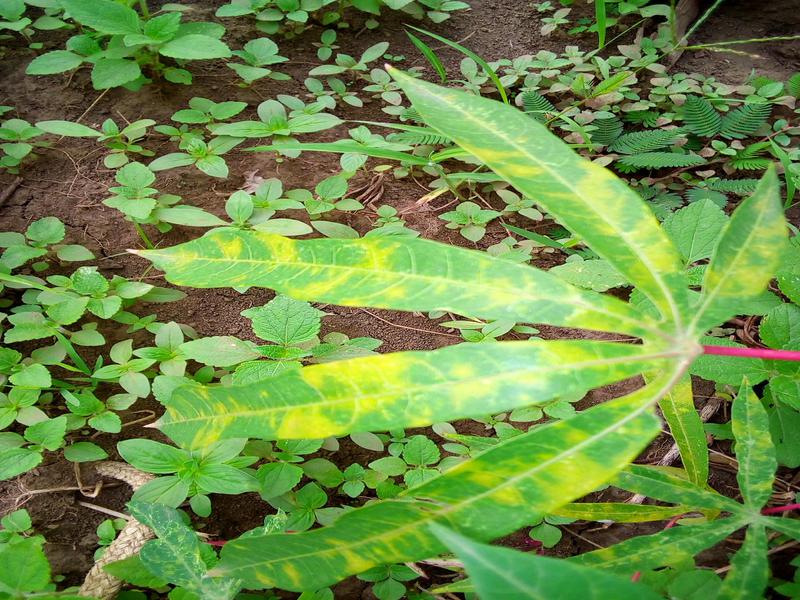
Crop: cassava
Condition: brown_streak_disease